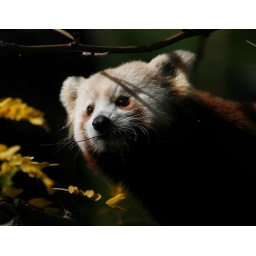
I don't know why it was climbing a tree with the bare locust stem in its mouth but it was cute.